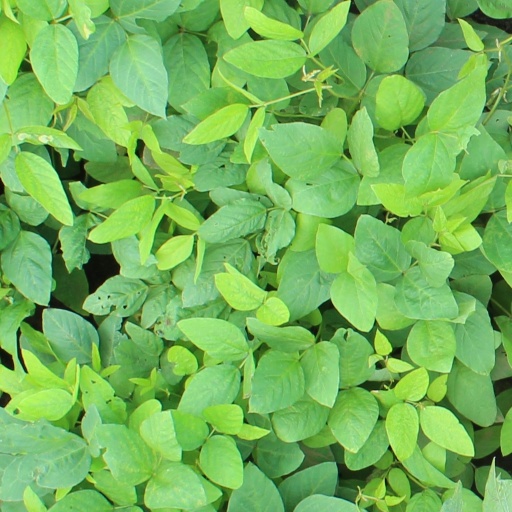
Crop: soybean